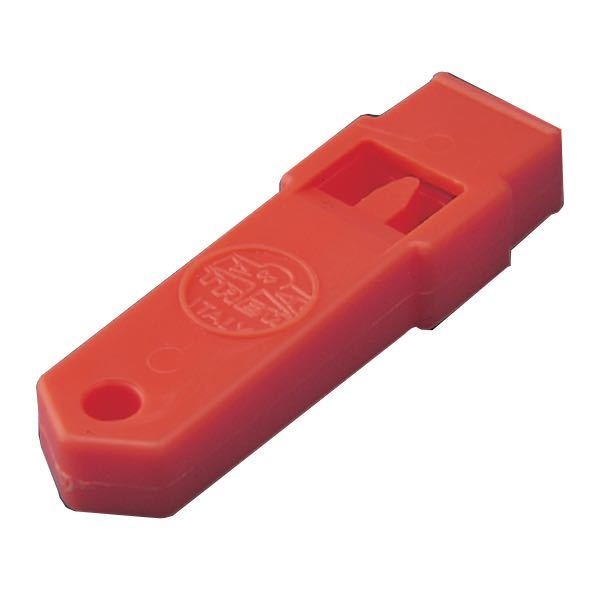
Fløjte CE godkendt
Signalfløjte af rød plast fra Lalizas. Anvendes til redningsflåder og redningsveste.
Brand: NAUTEC (Watski)
Category: Sporting Goods > Outdoor Recreation > Boating & Water Sports > Boating & Water Sport Apparel > Life Jacket Accessories > Life Jacket Whistles